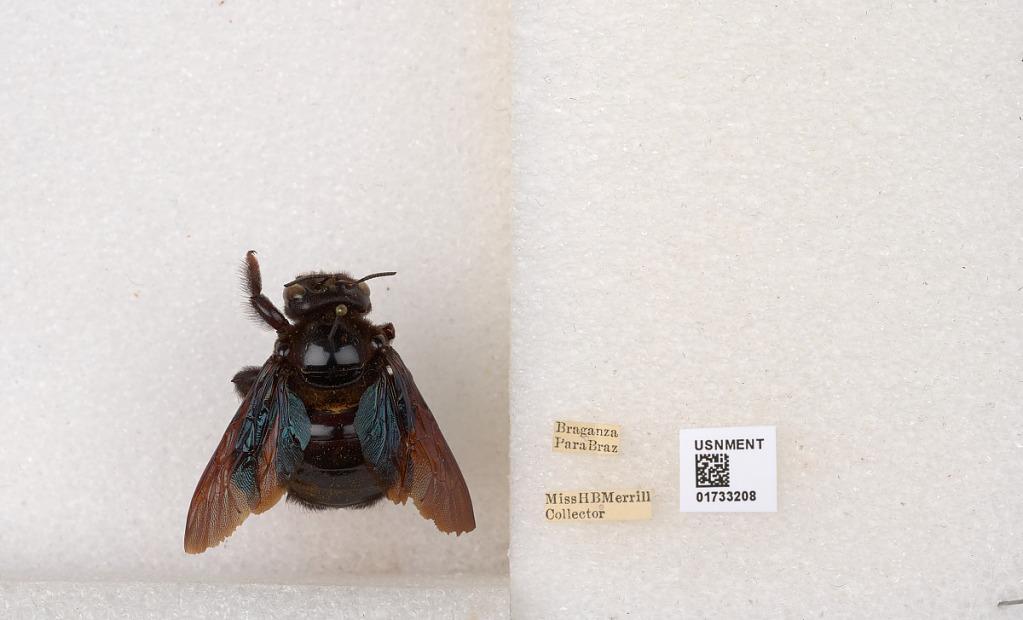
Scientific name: Xylocopa (Neoxylocopa) frontalis (Olivier)
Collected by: Merrill
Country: Brazil
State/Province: Para
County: Braganca
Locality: Braganza